Theropoda

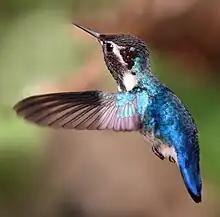
An adult male bee hummingbird, the smallest known theropod and the smallest living dinosaur

Mesozoic theropods were also very diverse in terms of skin texture and covering. Feathers or feather-like structures (filaments) are attested in most lineages of coelurosaurs (see feathered dinosaur). However, outside the coelurosaurs, feathers may have been confined to the young, smaller species, or limited parts of the animal. Many larger theropods had skin covered in small, bumpy scales. In some species, these were interspersed with larger scales. This type of skin is best known in the ceratosaur "Carnotaurus", which has been preserved with extensive skin impressions. Osteoderms, scales with a bony core, are known from "Ceratosaurus", which was discovered with segments of osteoderms on top of its neck and tail, probably forming a continuous row in life. Rectangular scutate scales are known from the top of the feet and the underside of the tail and neck in the carnosaurs "Concavenator" and "Allosaurus".